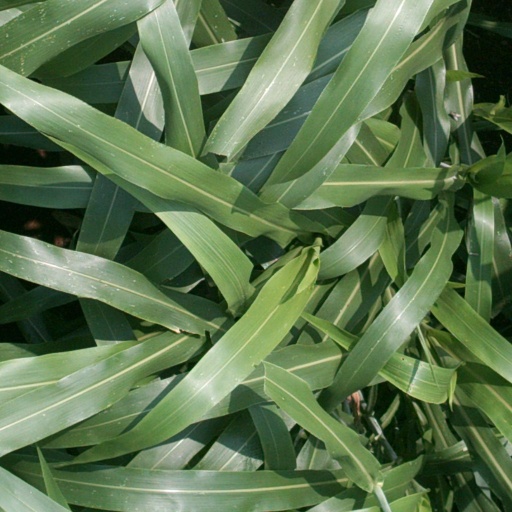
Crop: sorghum